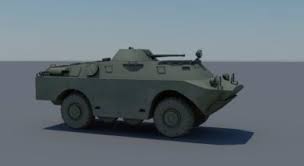
Label: BRDM